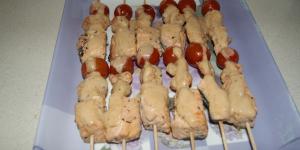
brochetas de salmon